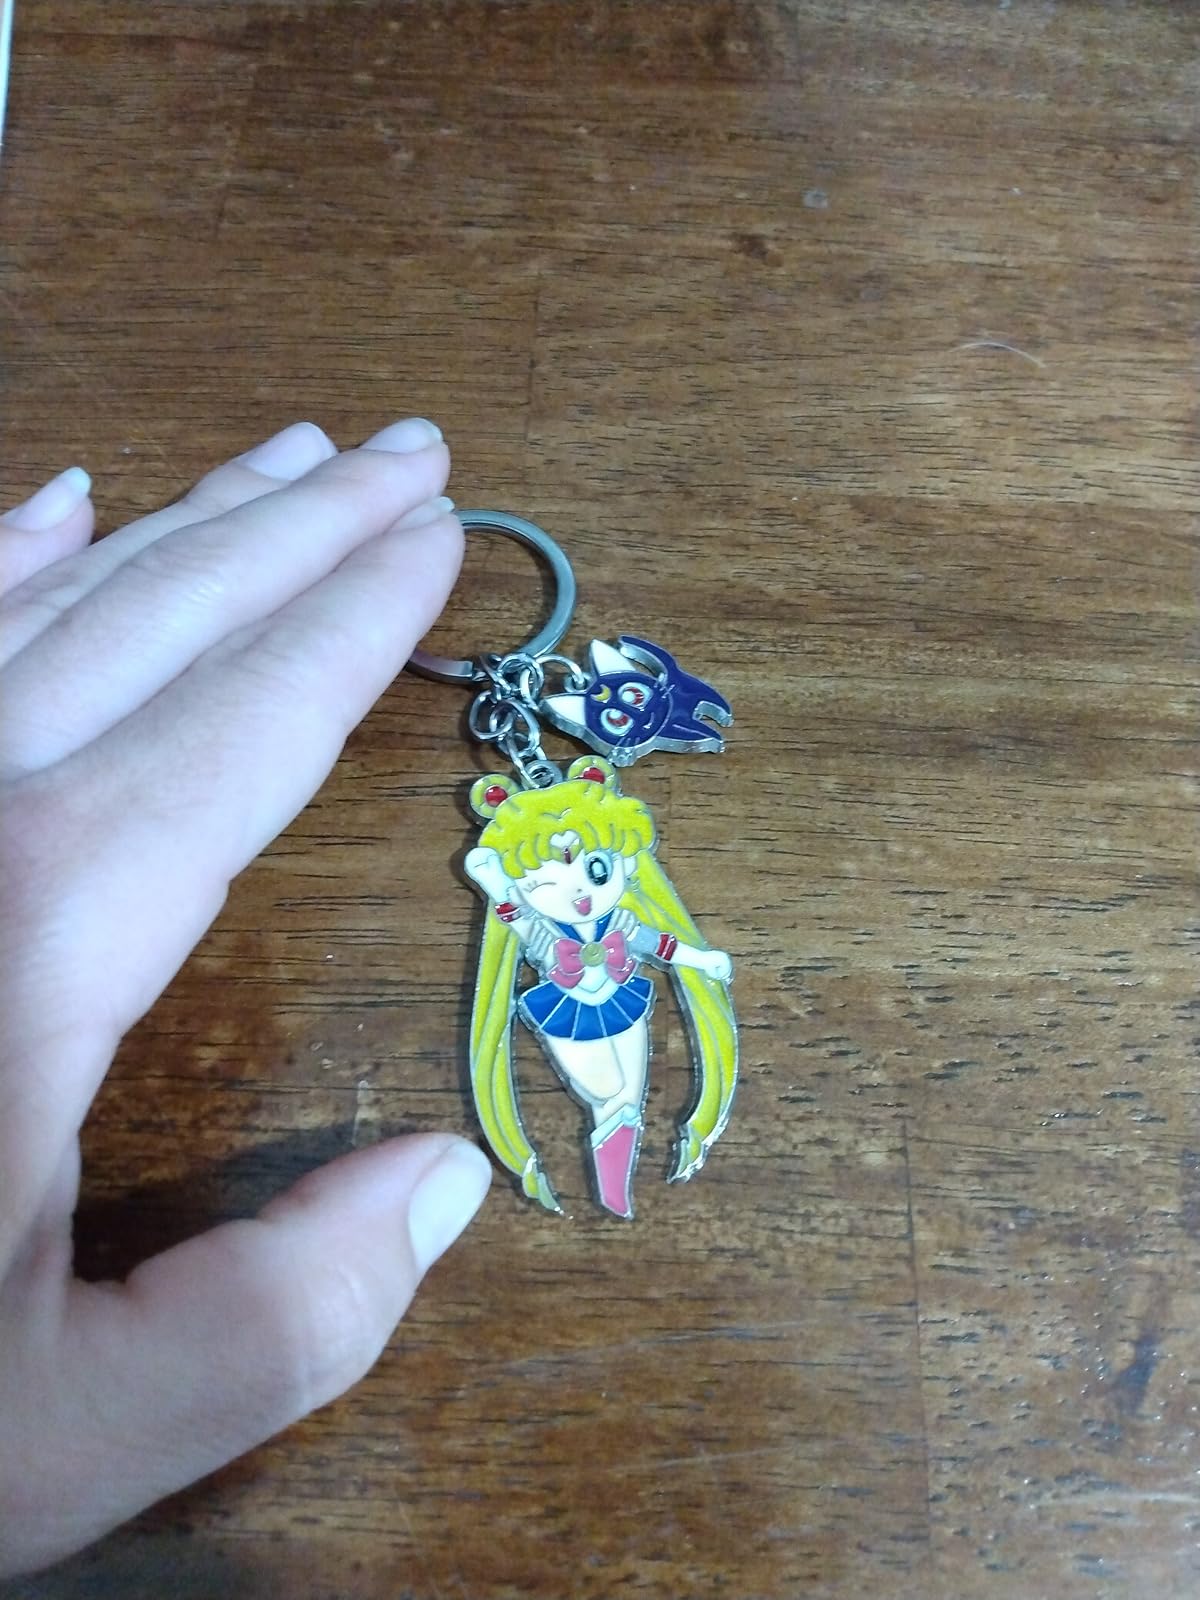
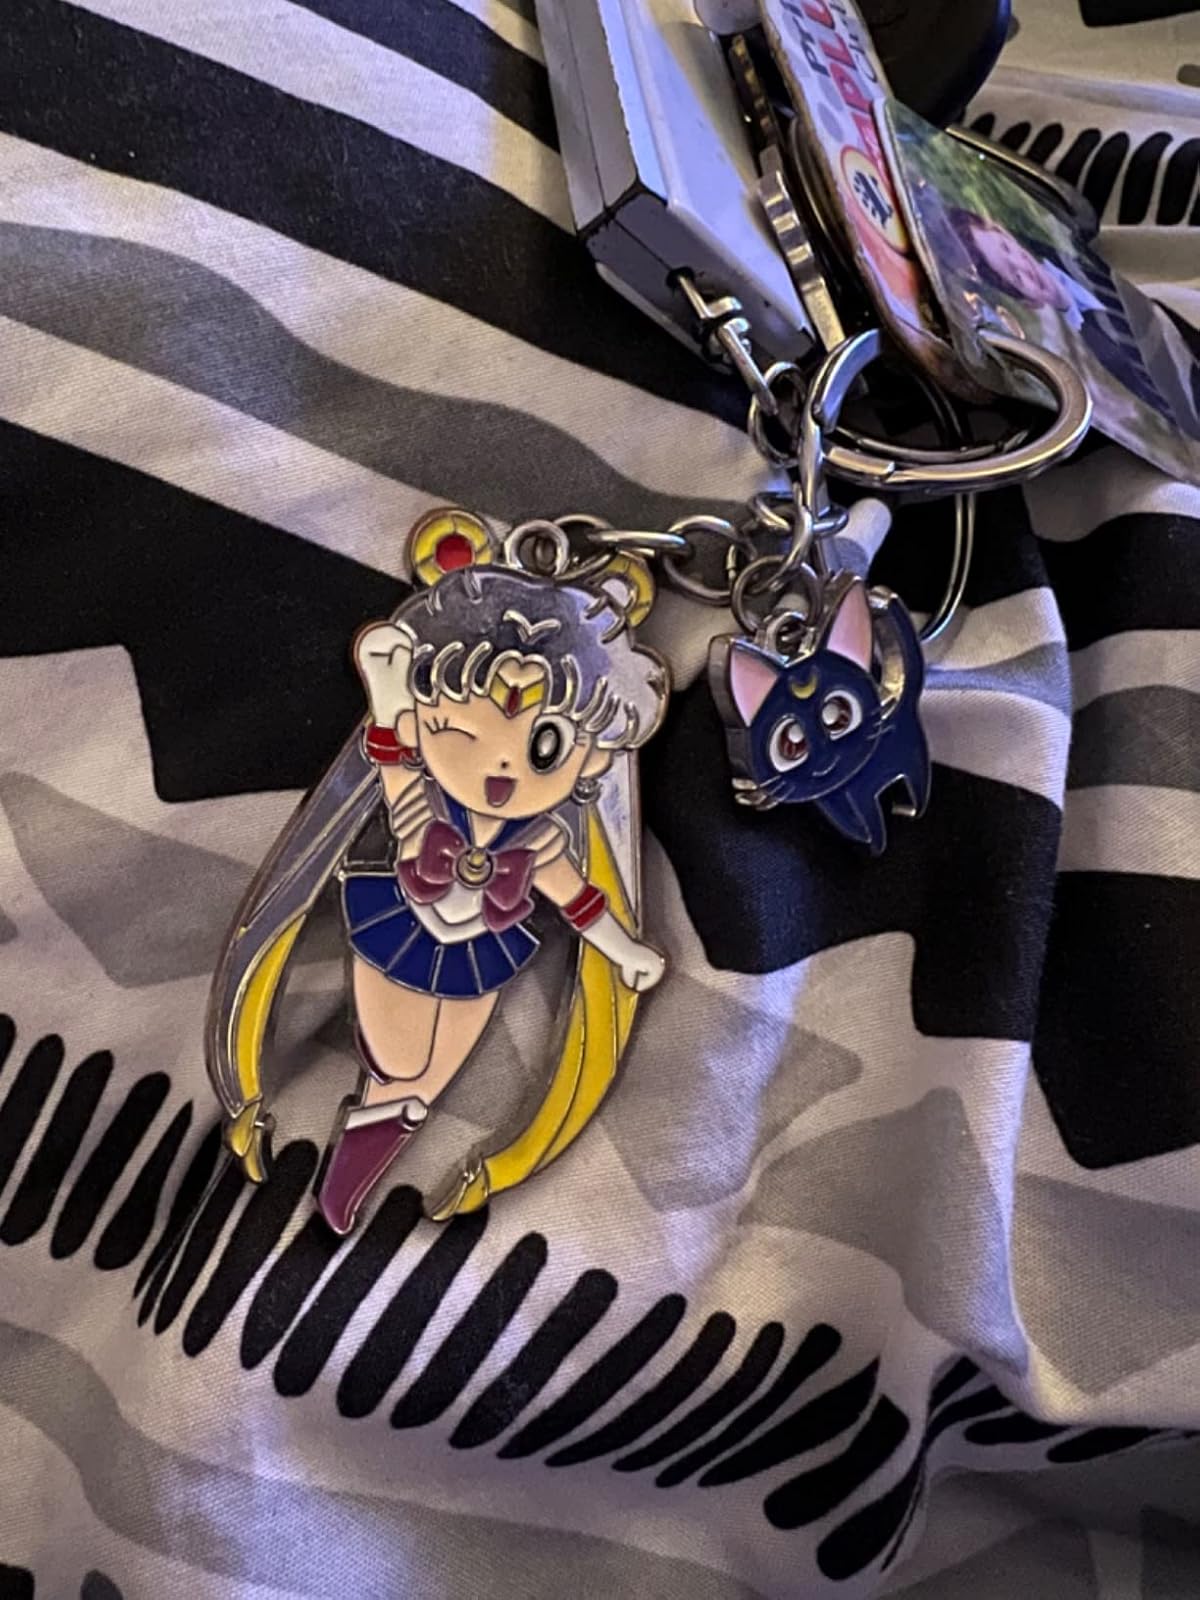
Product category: accessories_keychain
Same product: yes